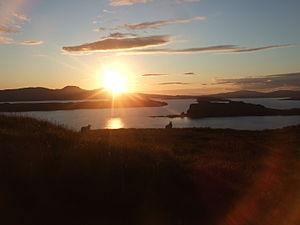
Le loch Bracadale est une baie de la côte ouest de l'île de Skye, en Écosse, dans l'archipel des Hébrides.